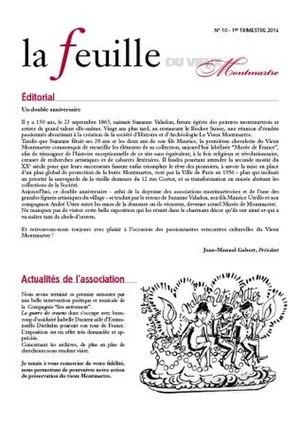
La feuille, journal d’information du Centre Culturel du Vieux Montmartre
La Société d’histoire et d’archéologie des IXᵉ et XVIIIᵉ arrondissements — Le Vieux Montmartre est une société savante fondée à Paris en 1886, reconnue d'utilité publique en 1967.